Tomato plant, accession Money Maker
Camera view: tilt-top (135 deg); turntable rotation: 120 degrees
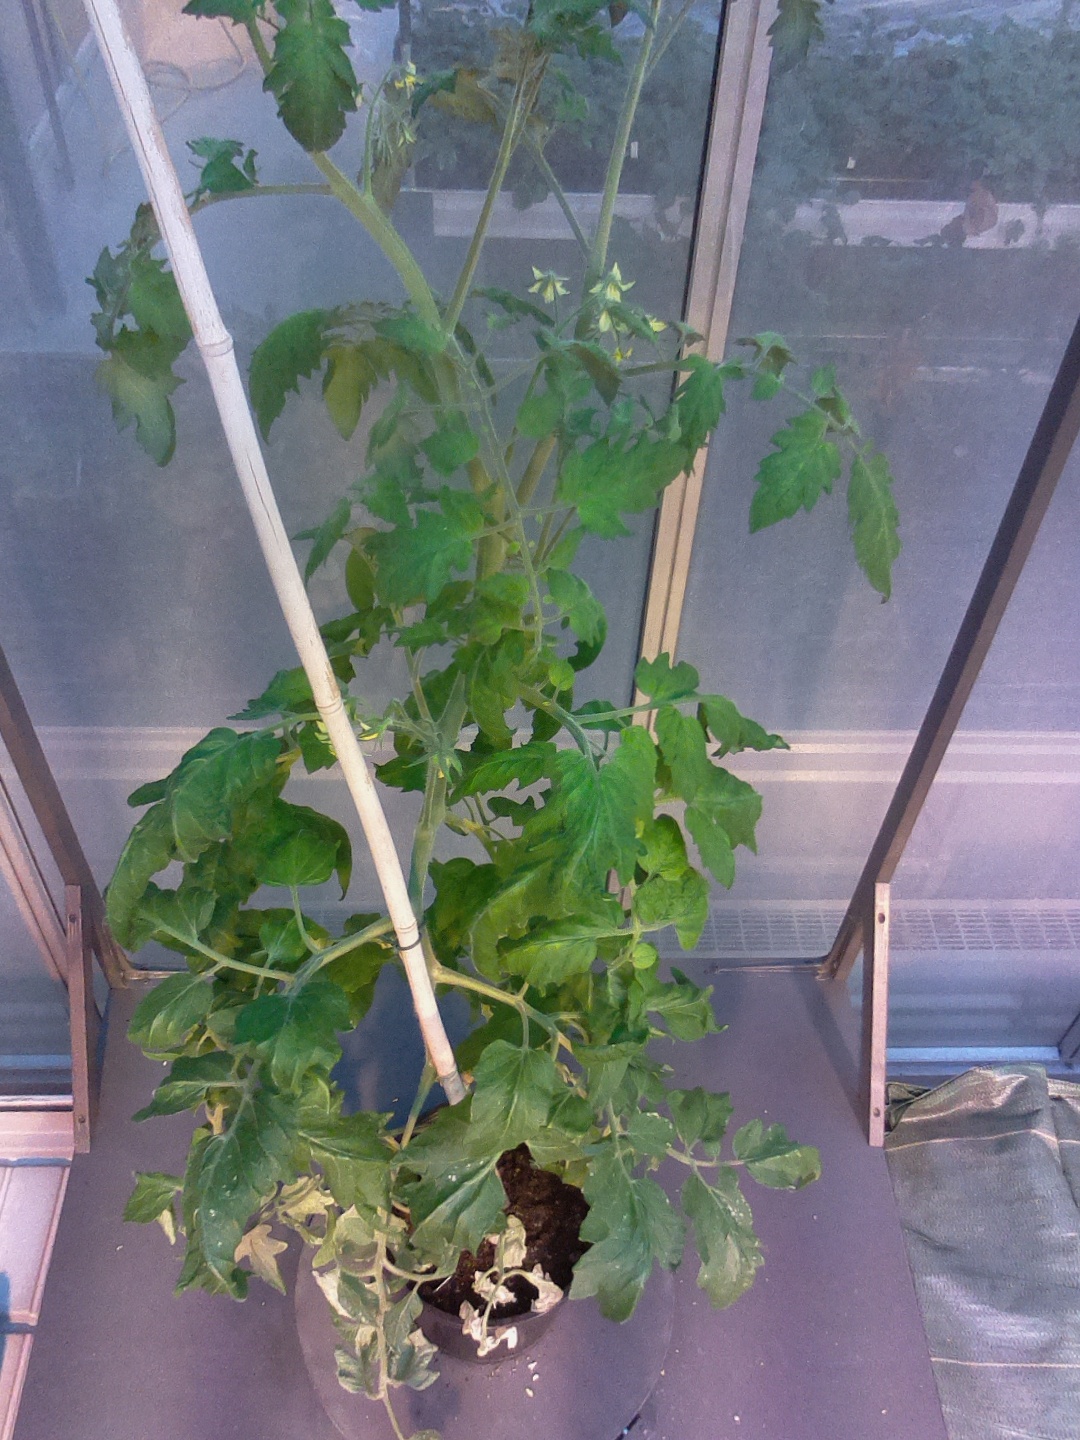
BBCH growth stage 70: Fruits at the main stem or branches visibles